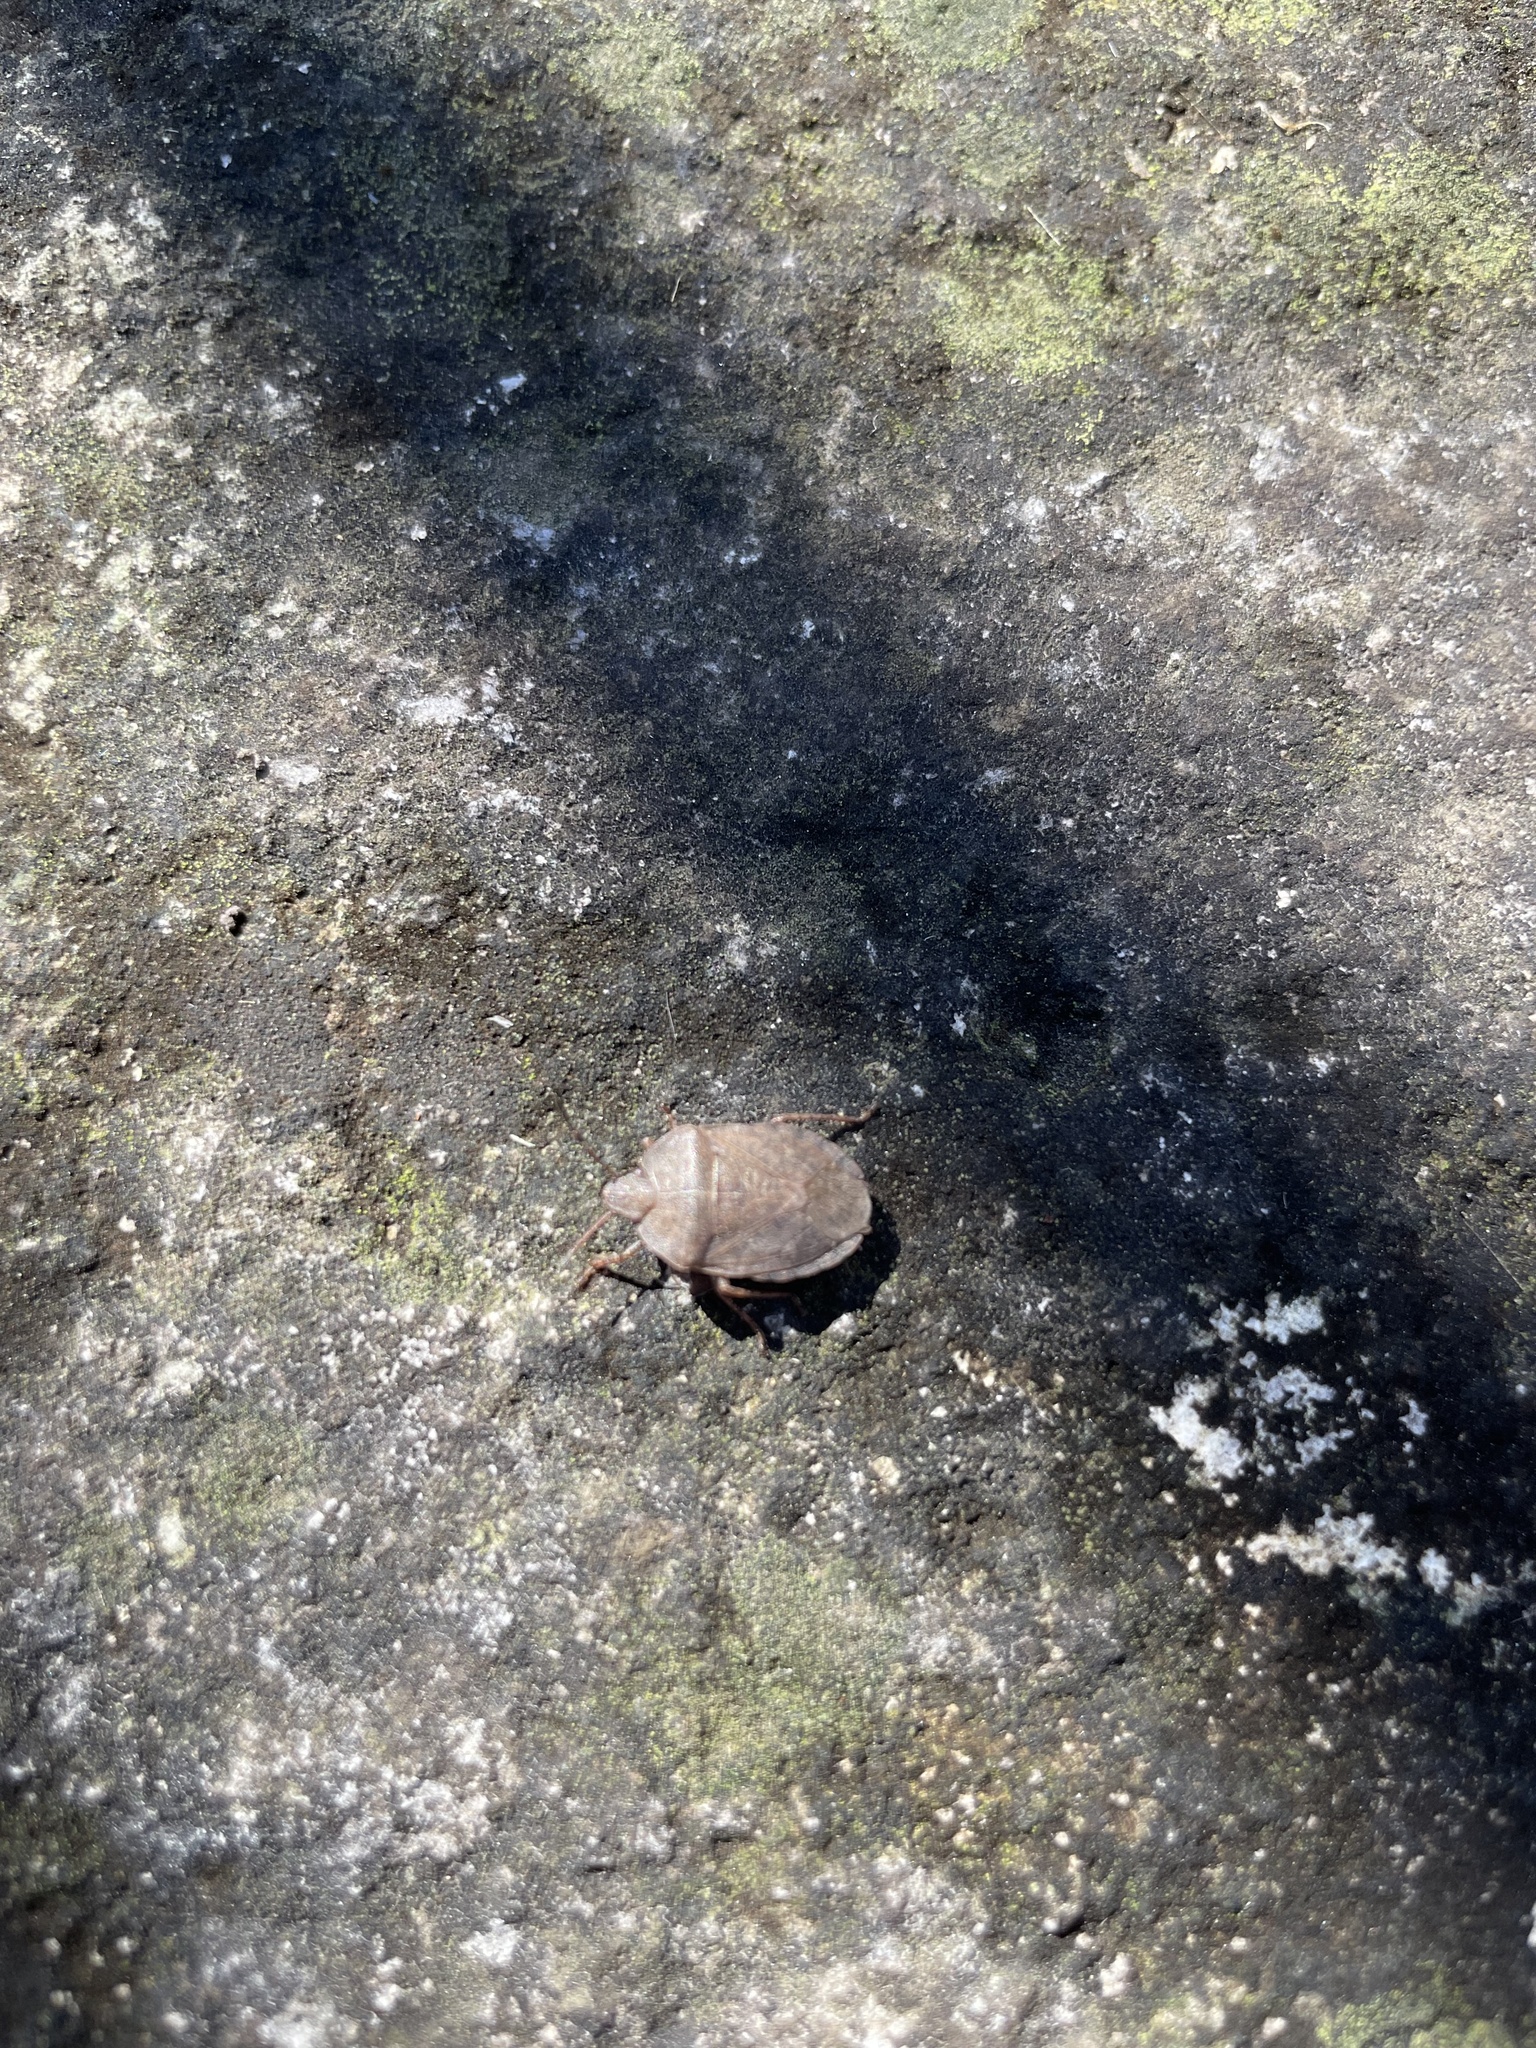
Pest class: stink_bug